Pete Townshend

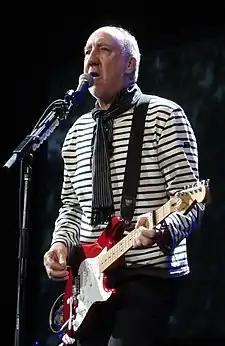
Townshend in concert, 2008

Townshend recorded several concert albums, including one featuring a supergroup he assembled called Deep End, with David Gilmour on guitar, who performed just three concerts and a television show session for "The Tube", to raise money for his Double-O charity, supporting drug addicts. In 1993, he and Des McAnuff wrote and directed the Broadway adaptation of the Who album "Tommy", as well as a less successful based on his solo album "The Iron Man", based upon the book by Ted Hughes. McAnuff and Townshend later co-produced the animated film "The Iron Giant", also based on the Hughes story.